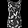
Label: Shirt